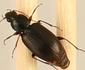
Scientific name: Agonum punctiforme
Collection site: Smithsonian Environmental Research Center NEON (SERC), plot SERC_007